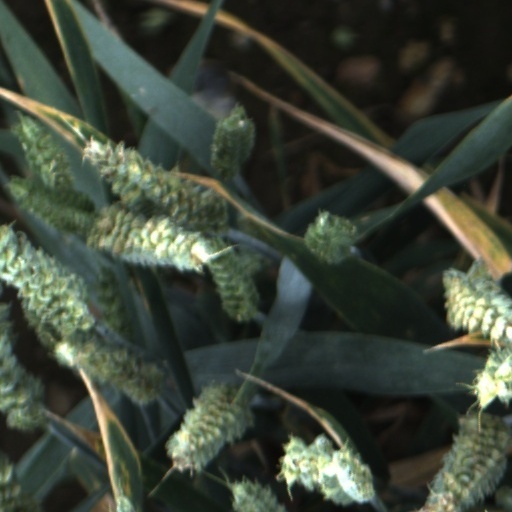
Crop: wheat